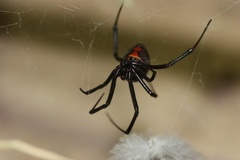
Species: Lactrodectus_hesperus